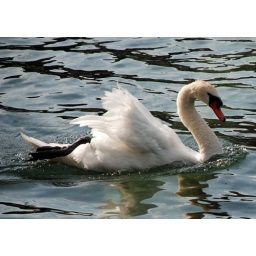
White Swan swimming in the river in Lucerne, Switzerland